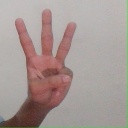
अक्षर: व